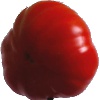
Label: Tomato 3